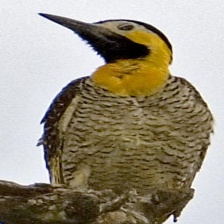
Species: CAMPO FLICKER
Scientific name: COLAPTES CAMPESTRIS